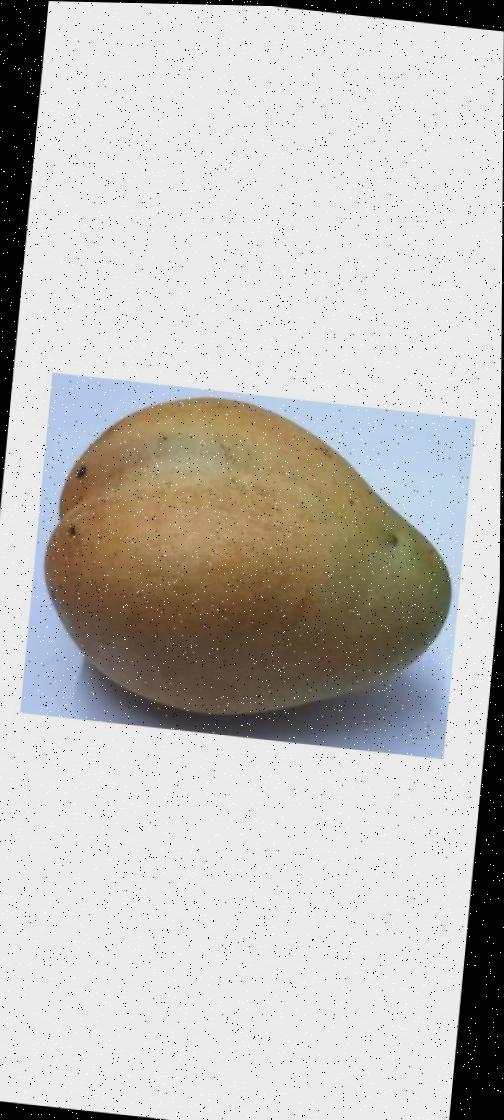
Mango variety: Bari-11